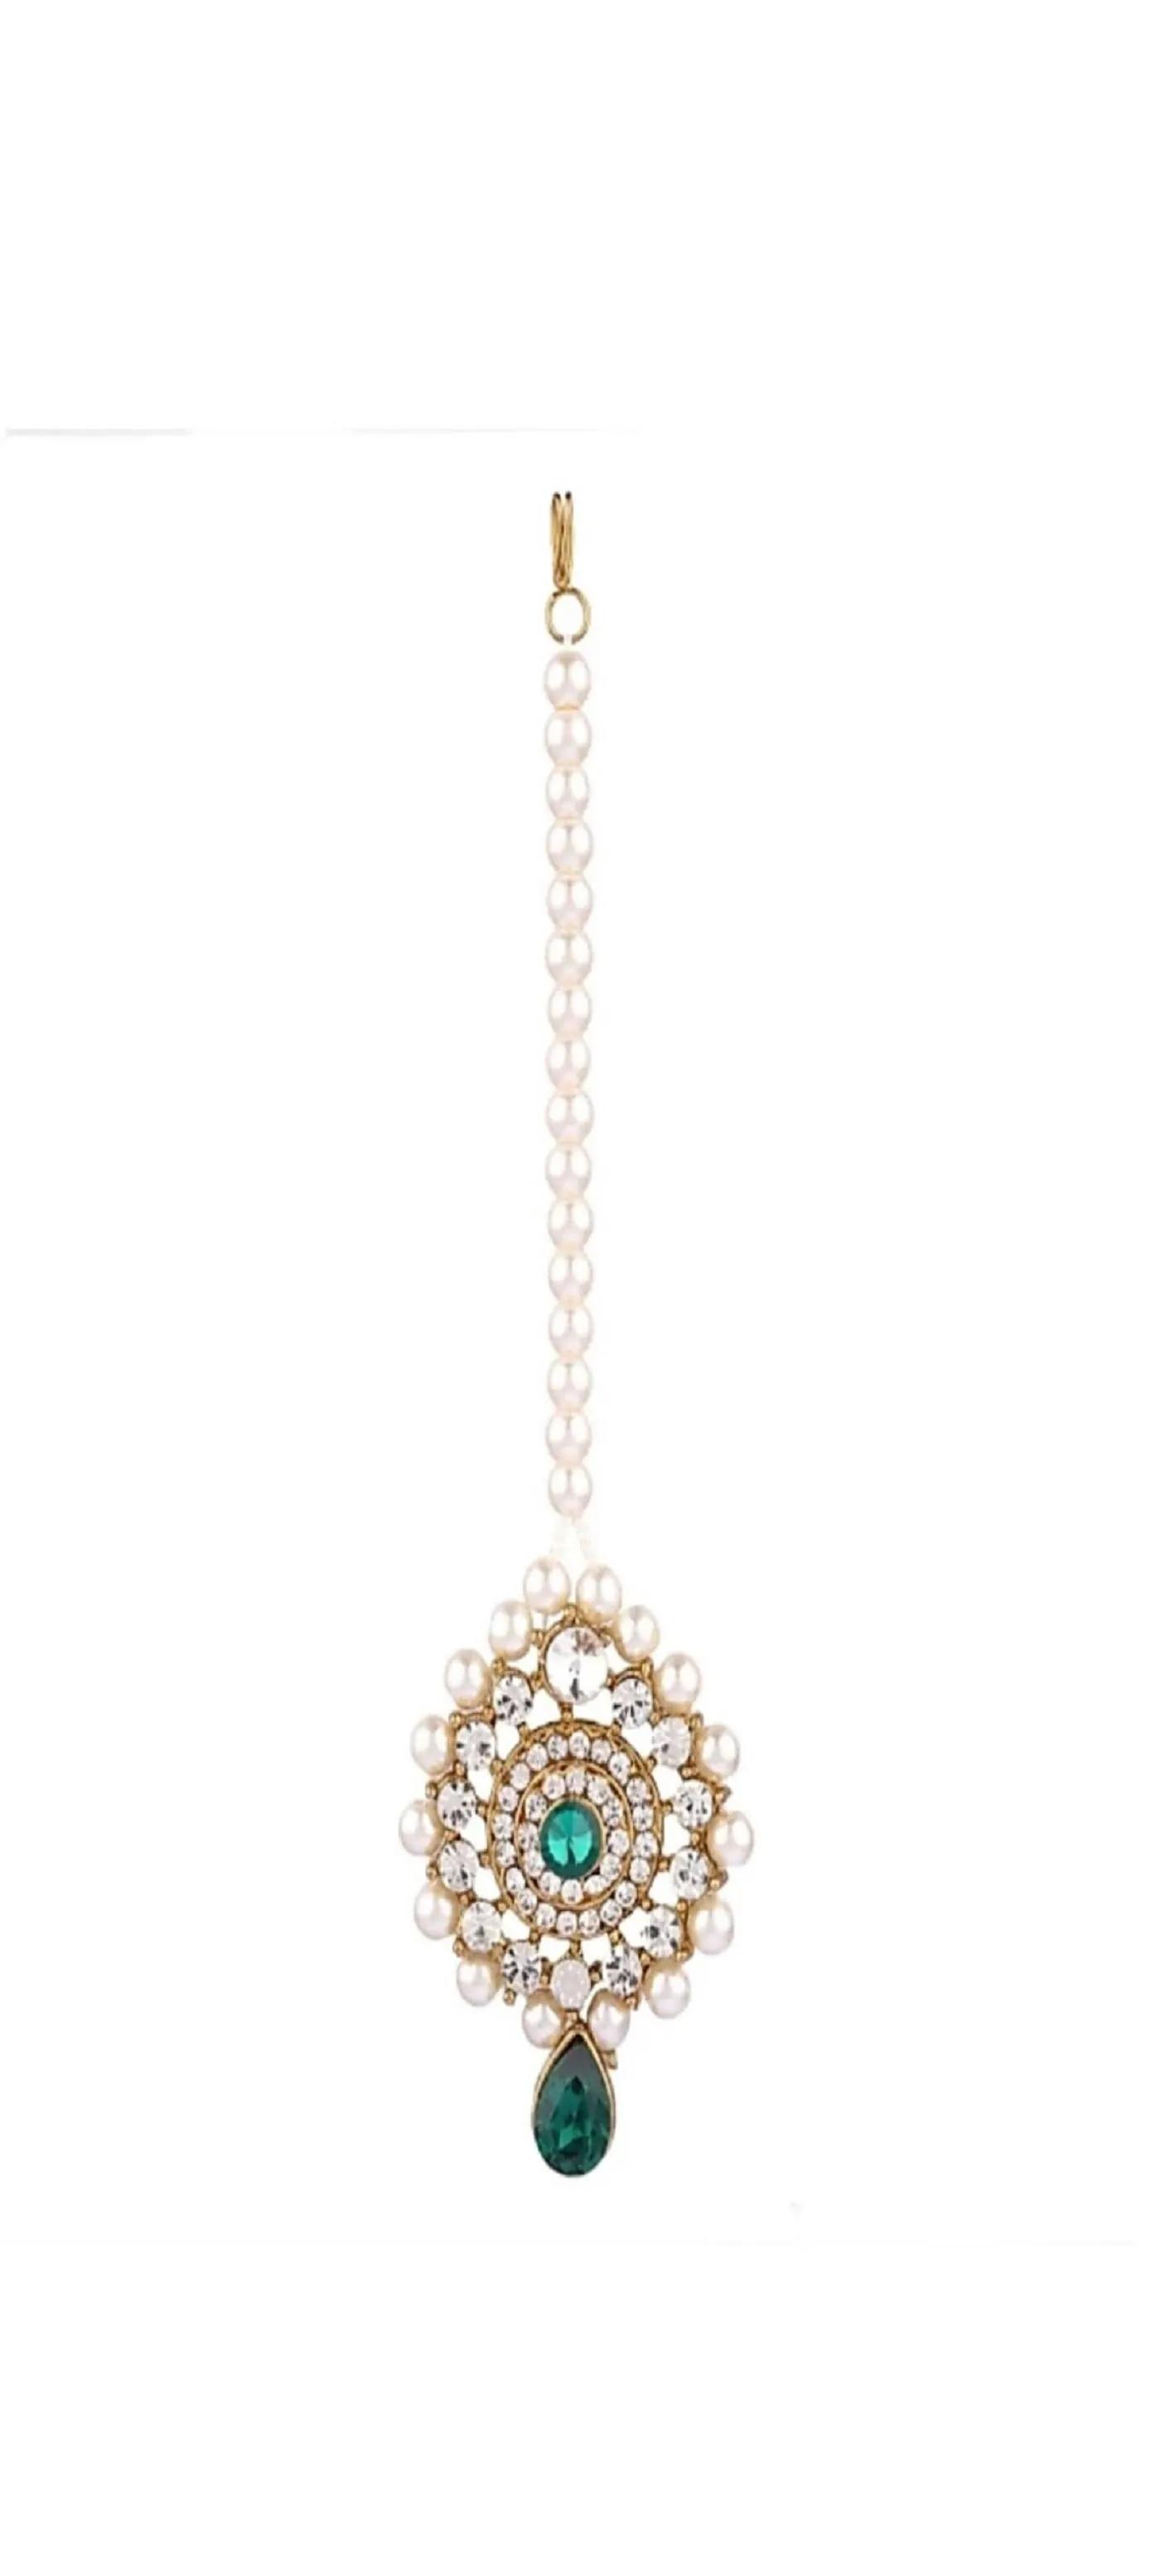
FASHION DOC Green Choker Set with Earrings and Mang Tikka
Type: Traditional Jewellery
Brand: FASHION DOC
Price: Rs. 1198
FASHION DOC Green Choker Set with Earrings and Mang Tikka